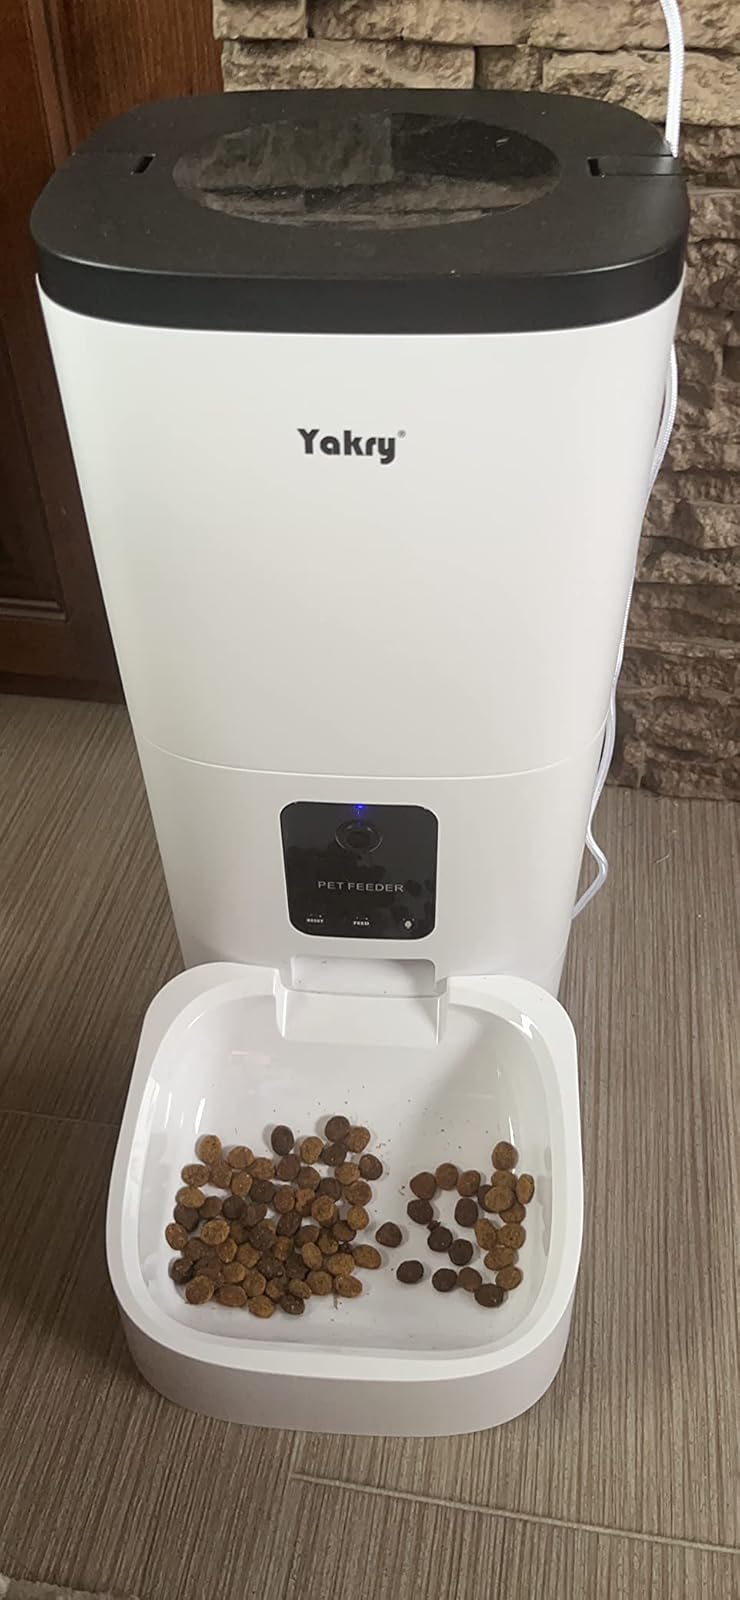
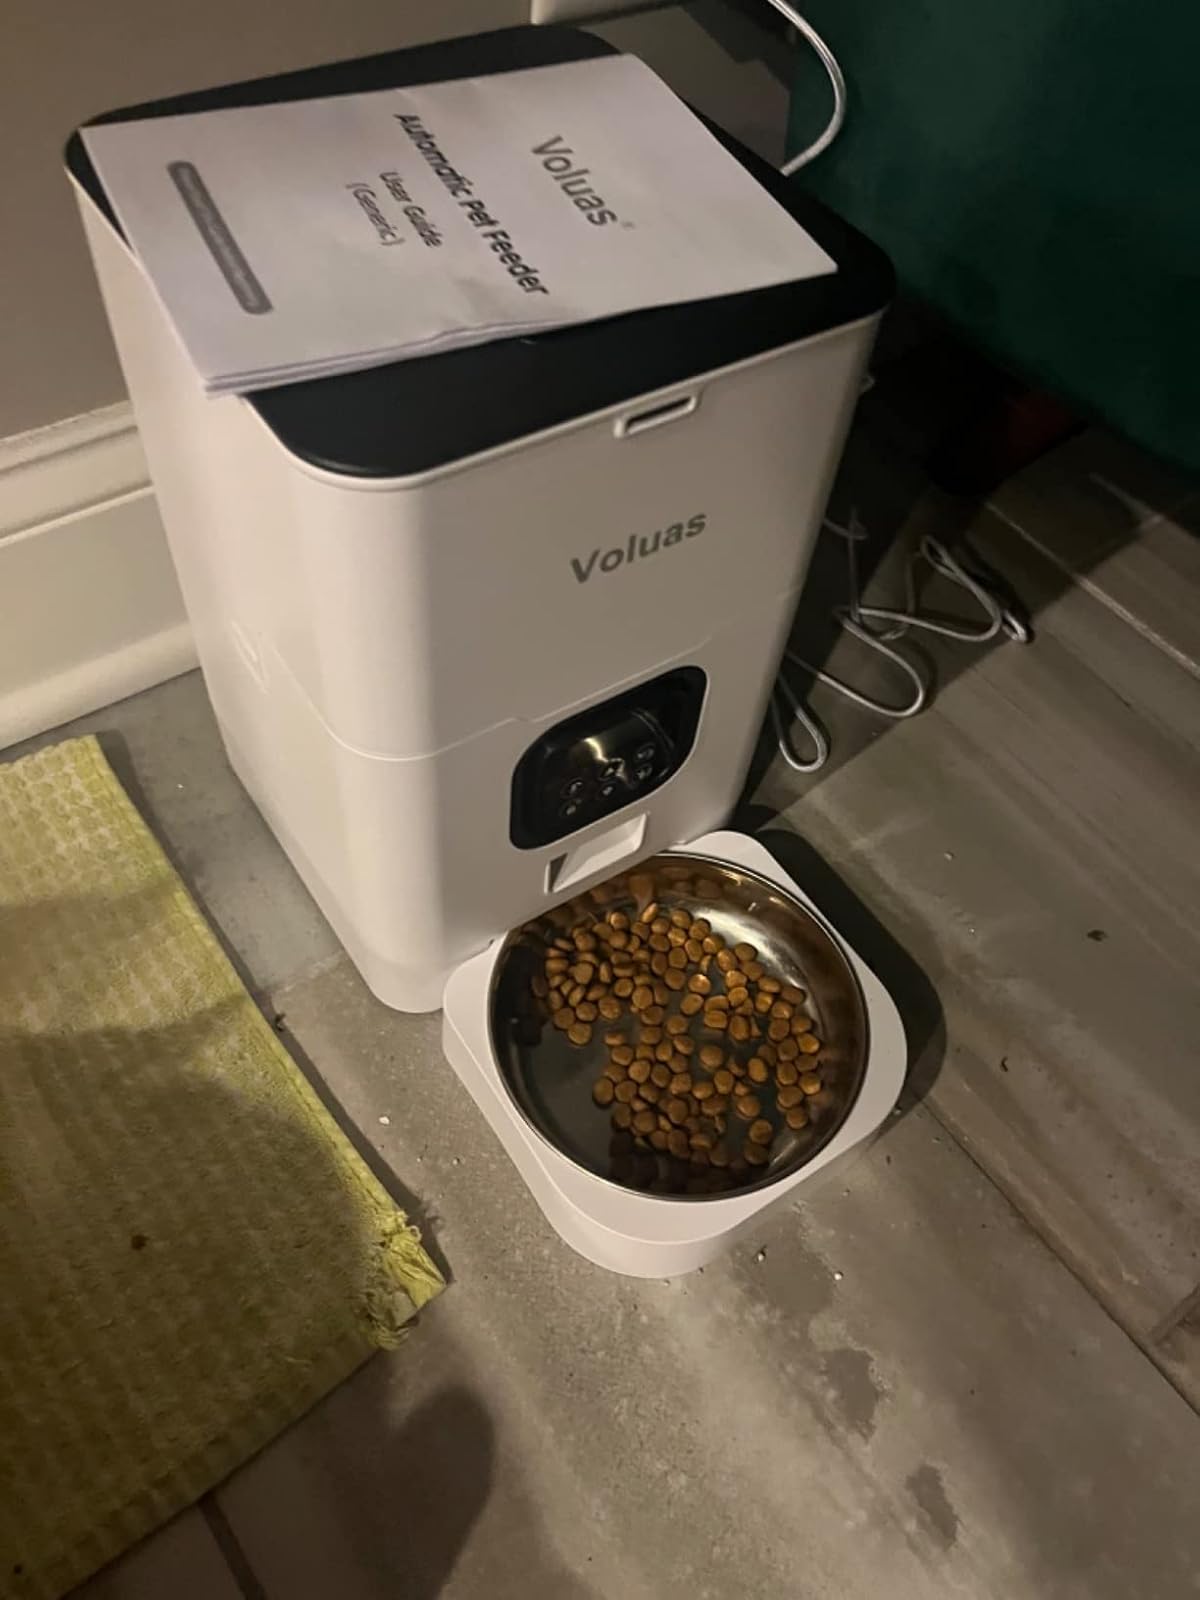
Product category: items_feeder
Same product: no